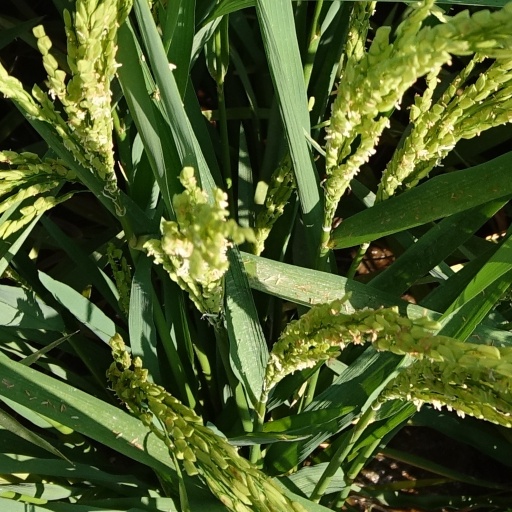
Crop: rice